Tropical Storm Lee (2011)

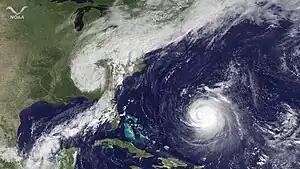
The extratropical remnant of Tropical Storm Lee over the Eastern US, on September 6: Hurricane Katia can be seen to the right, as can the precursor of Hurricane Nate to the lower left

Stalling off the coast of Louisiana, the storm's windfield continued to expand and increase in strength, though two separate low-level centers became evident within the exceedingly large circulation later that day. Due to a large portion of circulation remaining over the warm waters of the Gulf of Mexico, Lee weakened more slowly than a typical tropical cyclone would as it moves inland. Lee finally moved inland over south-central Louisiana on the morning of September 4 as a subtropical storm with winds of 45 mph (75 km/h). By that evening, Lee had weakened to a tropical depression in operational estimates, due to land interaction and continental air being advected into the system. Lee had begun to interact with a strong upper-level trough (which would subsequently spawn Hurricane Nate in the Bay of Campeche a few days later) in the Mississippi Valley as it continued to move off to the east-northeast. It was designated an extratropical low adjacent to the trough on the morning of September 5, while maintaining tropical storm-force winds according to post-analysis. The extratropical remnants weakened further on September 6, as it entered northwestern Georgia. Early on September 7, at 00:00 UTC, the remnant low of Lee dissipated. However, the storm's mid-level circulation persisted, developing a new triple-point low along its occluded front, which quickly dominated the storm. For the next several days, the new low made a large, counterclockwise loop over a portion of the Eastern United States, before dissipating on September 11, over western Tennessee.